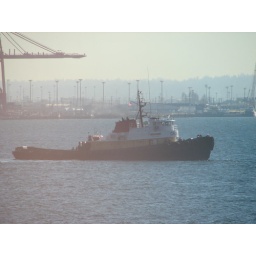
Our hotel in Seattle was right by the ports. This tug boat was outside our window for about an hour